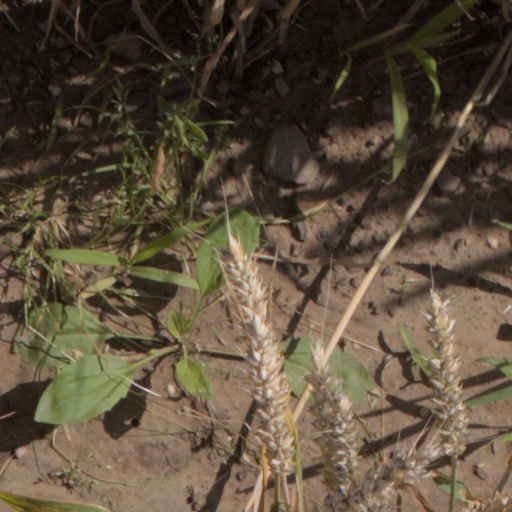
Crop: wheat